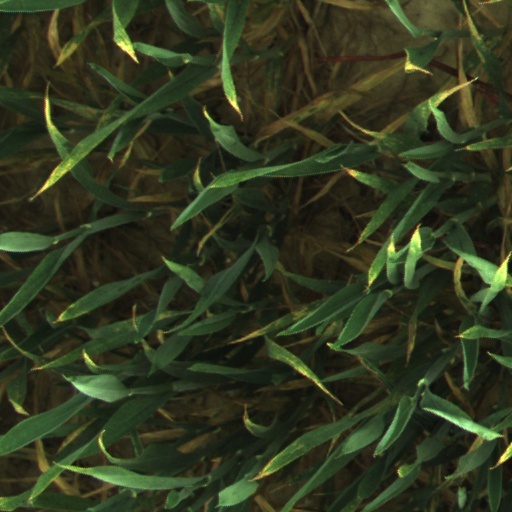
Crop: wheat